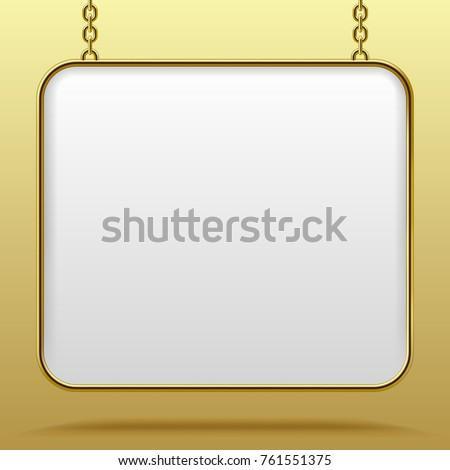
white sign in gold frame hanging from a chain against a yellow background